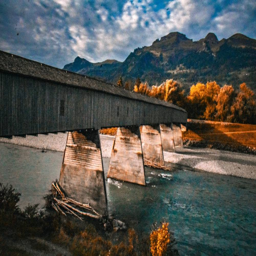
Old Rhine Bridge